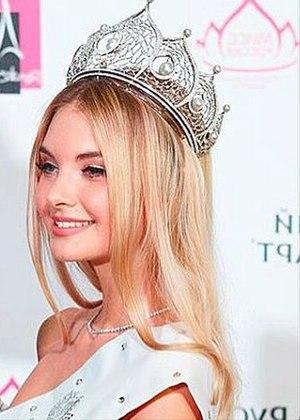
Polina Alexeïevna Popova, née le 1ᵉʳ juin 1995 à Iekaterinbourg dans l'Oural, est un mannequin russe couronnée Miss Russie 2017.